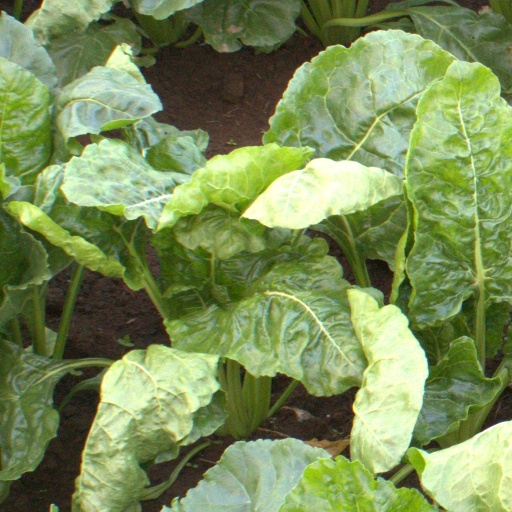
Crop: sugar beet